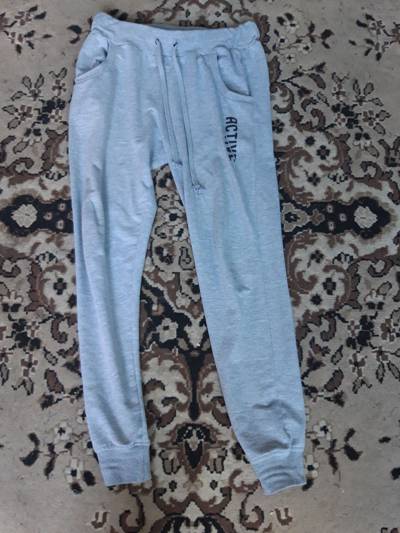
Waste category: clothes